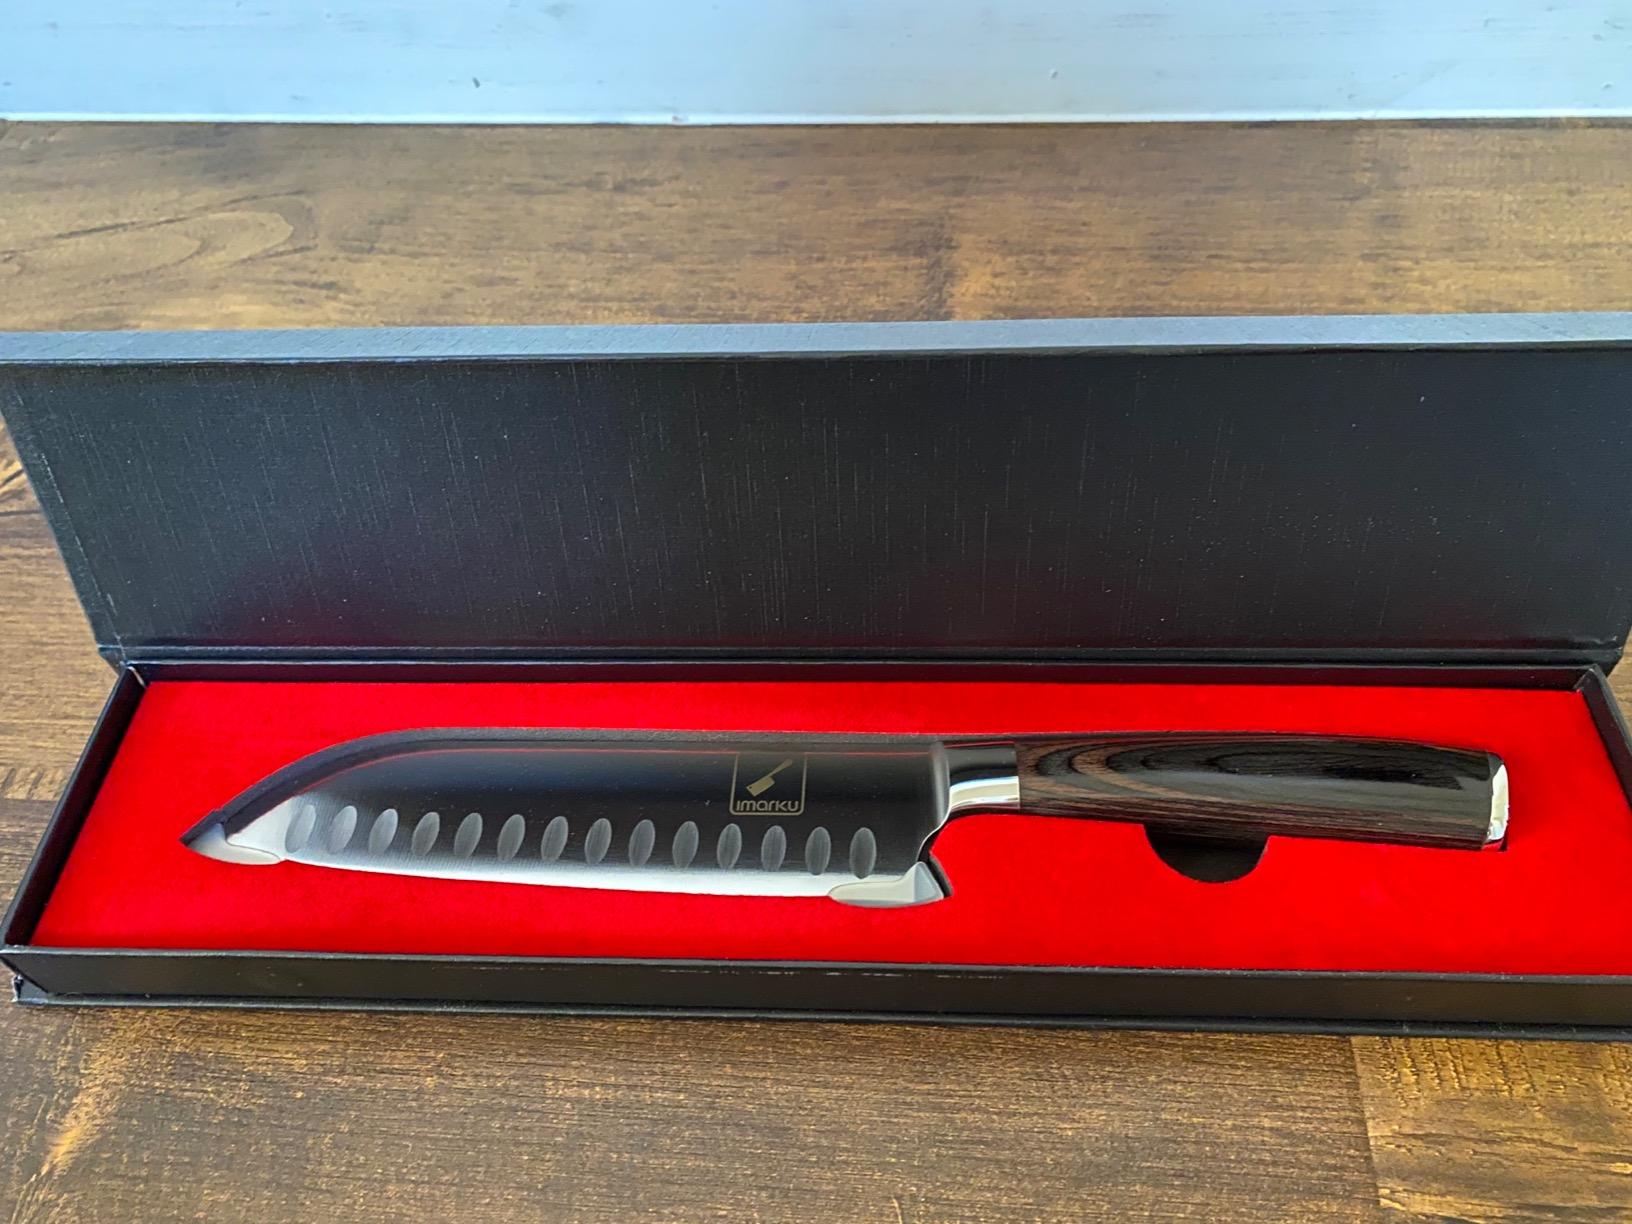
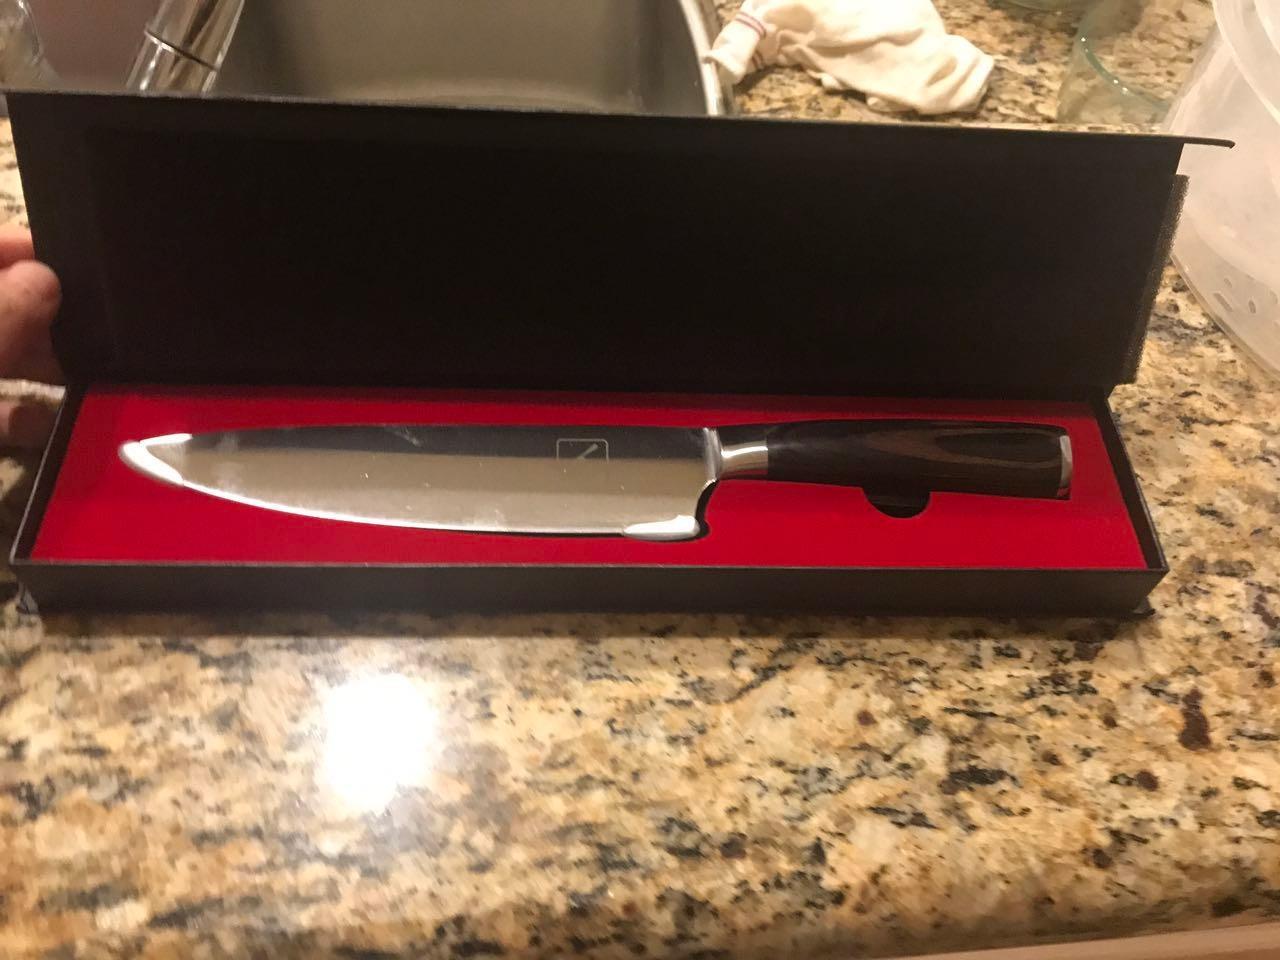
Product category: items_knife
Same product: no